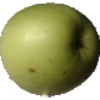
Label: Apple Granny Smith 1